Veberöds AIF

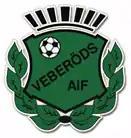

Veberöds AIF is a Swedish football club located in Veberöd in Lund Municipality, Skåne County.